Alice Boner

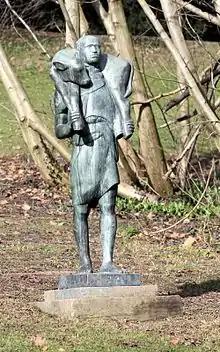
"Shepherd"Bronze by Alice Boner, in Rieterpark Zurich

Alice Boner (22 July 1889 – 13 April 1981) was a Swiss painter and sculptor, art historian, and an Indologist.